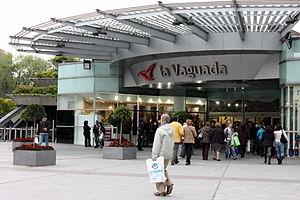
Le centre commercial La Vaguada est un centre commercial situé dans le district de Fuencarral-El Pardo à Madrid en Espagne. Ouvert en 1983, il a été le premier centre commercial de la capitale espagnole.